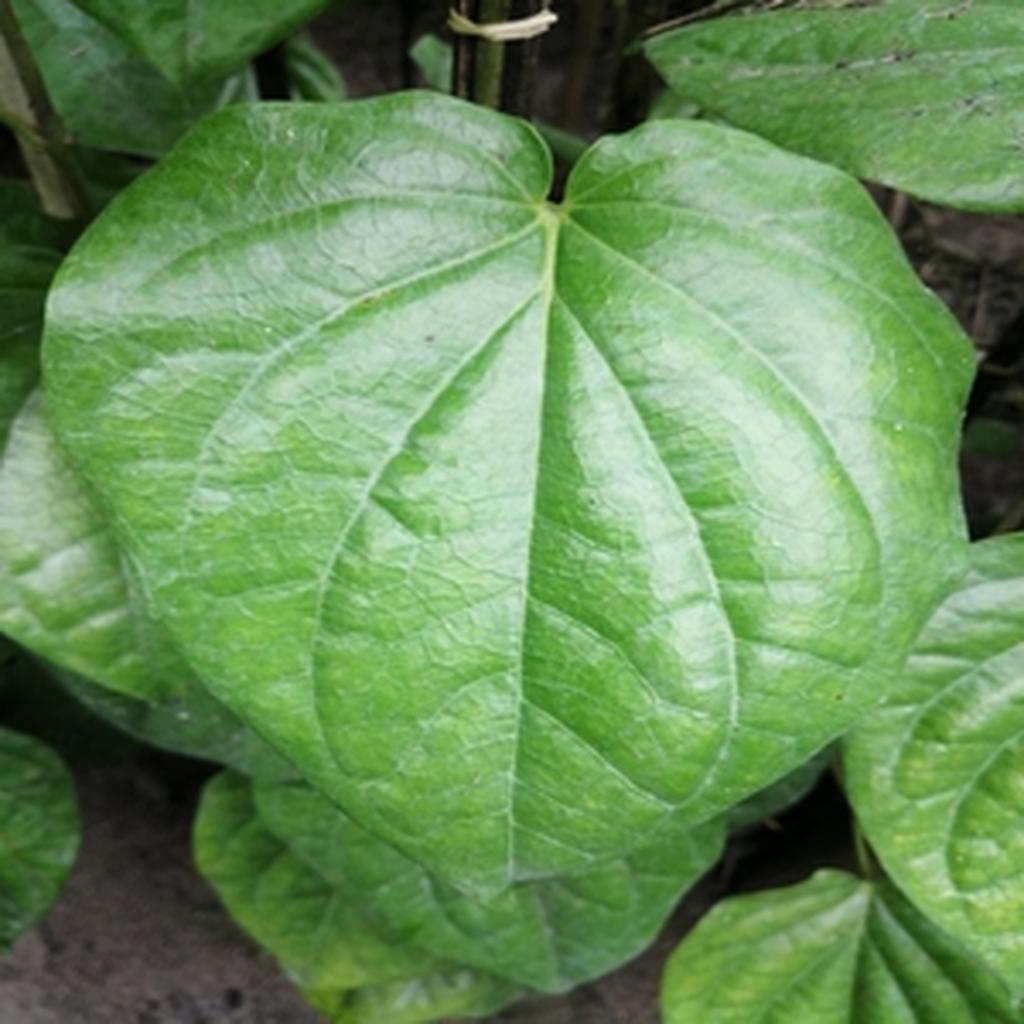
Label: Healthy_Leaf